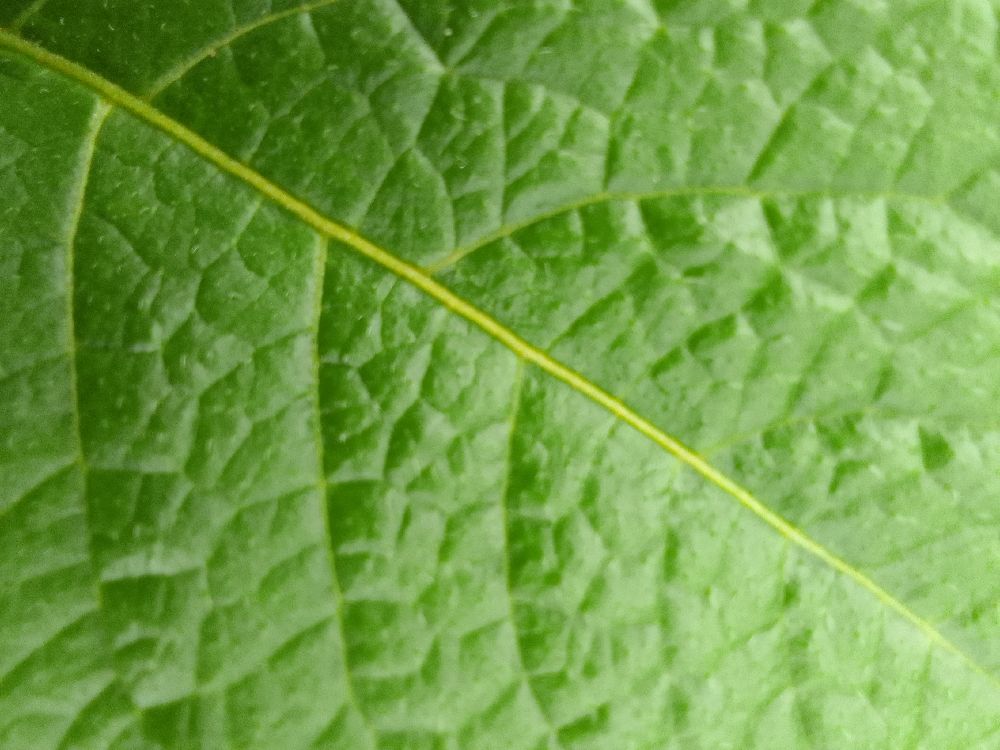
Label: Healthy